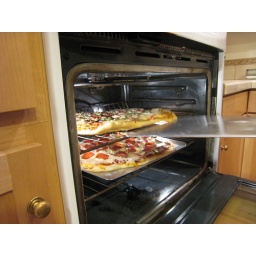
Nothing like the smell homemade pizza cooking in the oven to take over the house.